Russo-Persian Wars

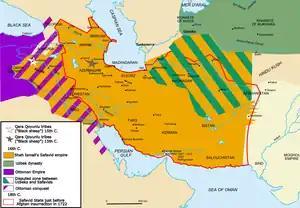
Map of Persian territorial control prior to the Second Russo-Persian War (1722–1723).

From 1464 to 1465, Tsar Ivan III sent an envoy to Shamakhi seeking an anti-Ottoman coalition. This interest in an anti-Ottoman alliance continued into the sixteenth century, and during the reign of Shah Abbas I, Persia maintained a strong anti-Ottoman foreign policy.